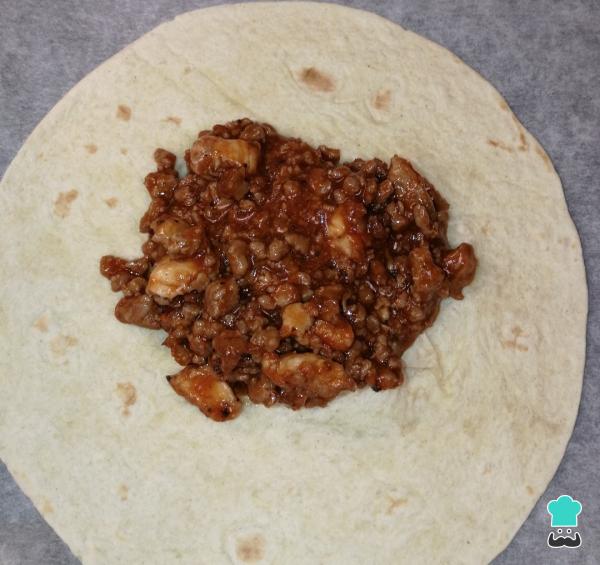
Se deja enfriar un poco y procedemos a montar las fajitas con el preparado y las tortillas de harina de trigo.